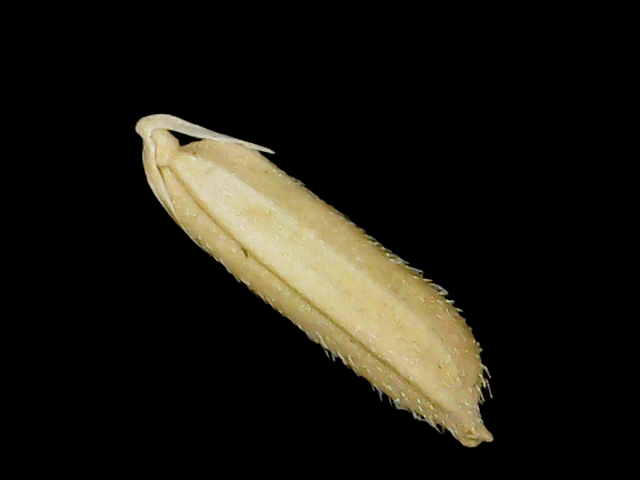
Rice variety: Binadhan14